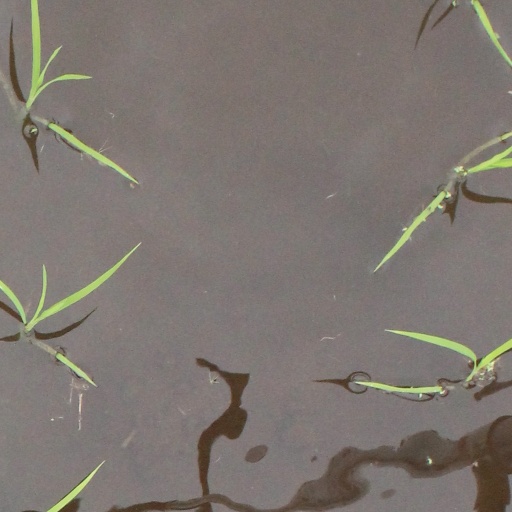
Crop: rice